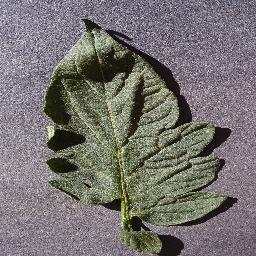
Label: Tomato___healthy